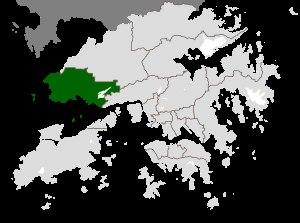
Le district de Tuen Mun est un district de Hong Kong dans les Nouveaux Territoires. Selon le livre d'histoire ancienne de la dynastie Tang, Nouveau livre d'histoire de la dynastie Tang （ chinoise: < 新唐書》）， Tuen Mun était un important port de commerce et une forteresse de défense sous la dynastie Tang.